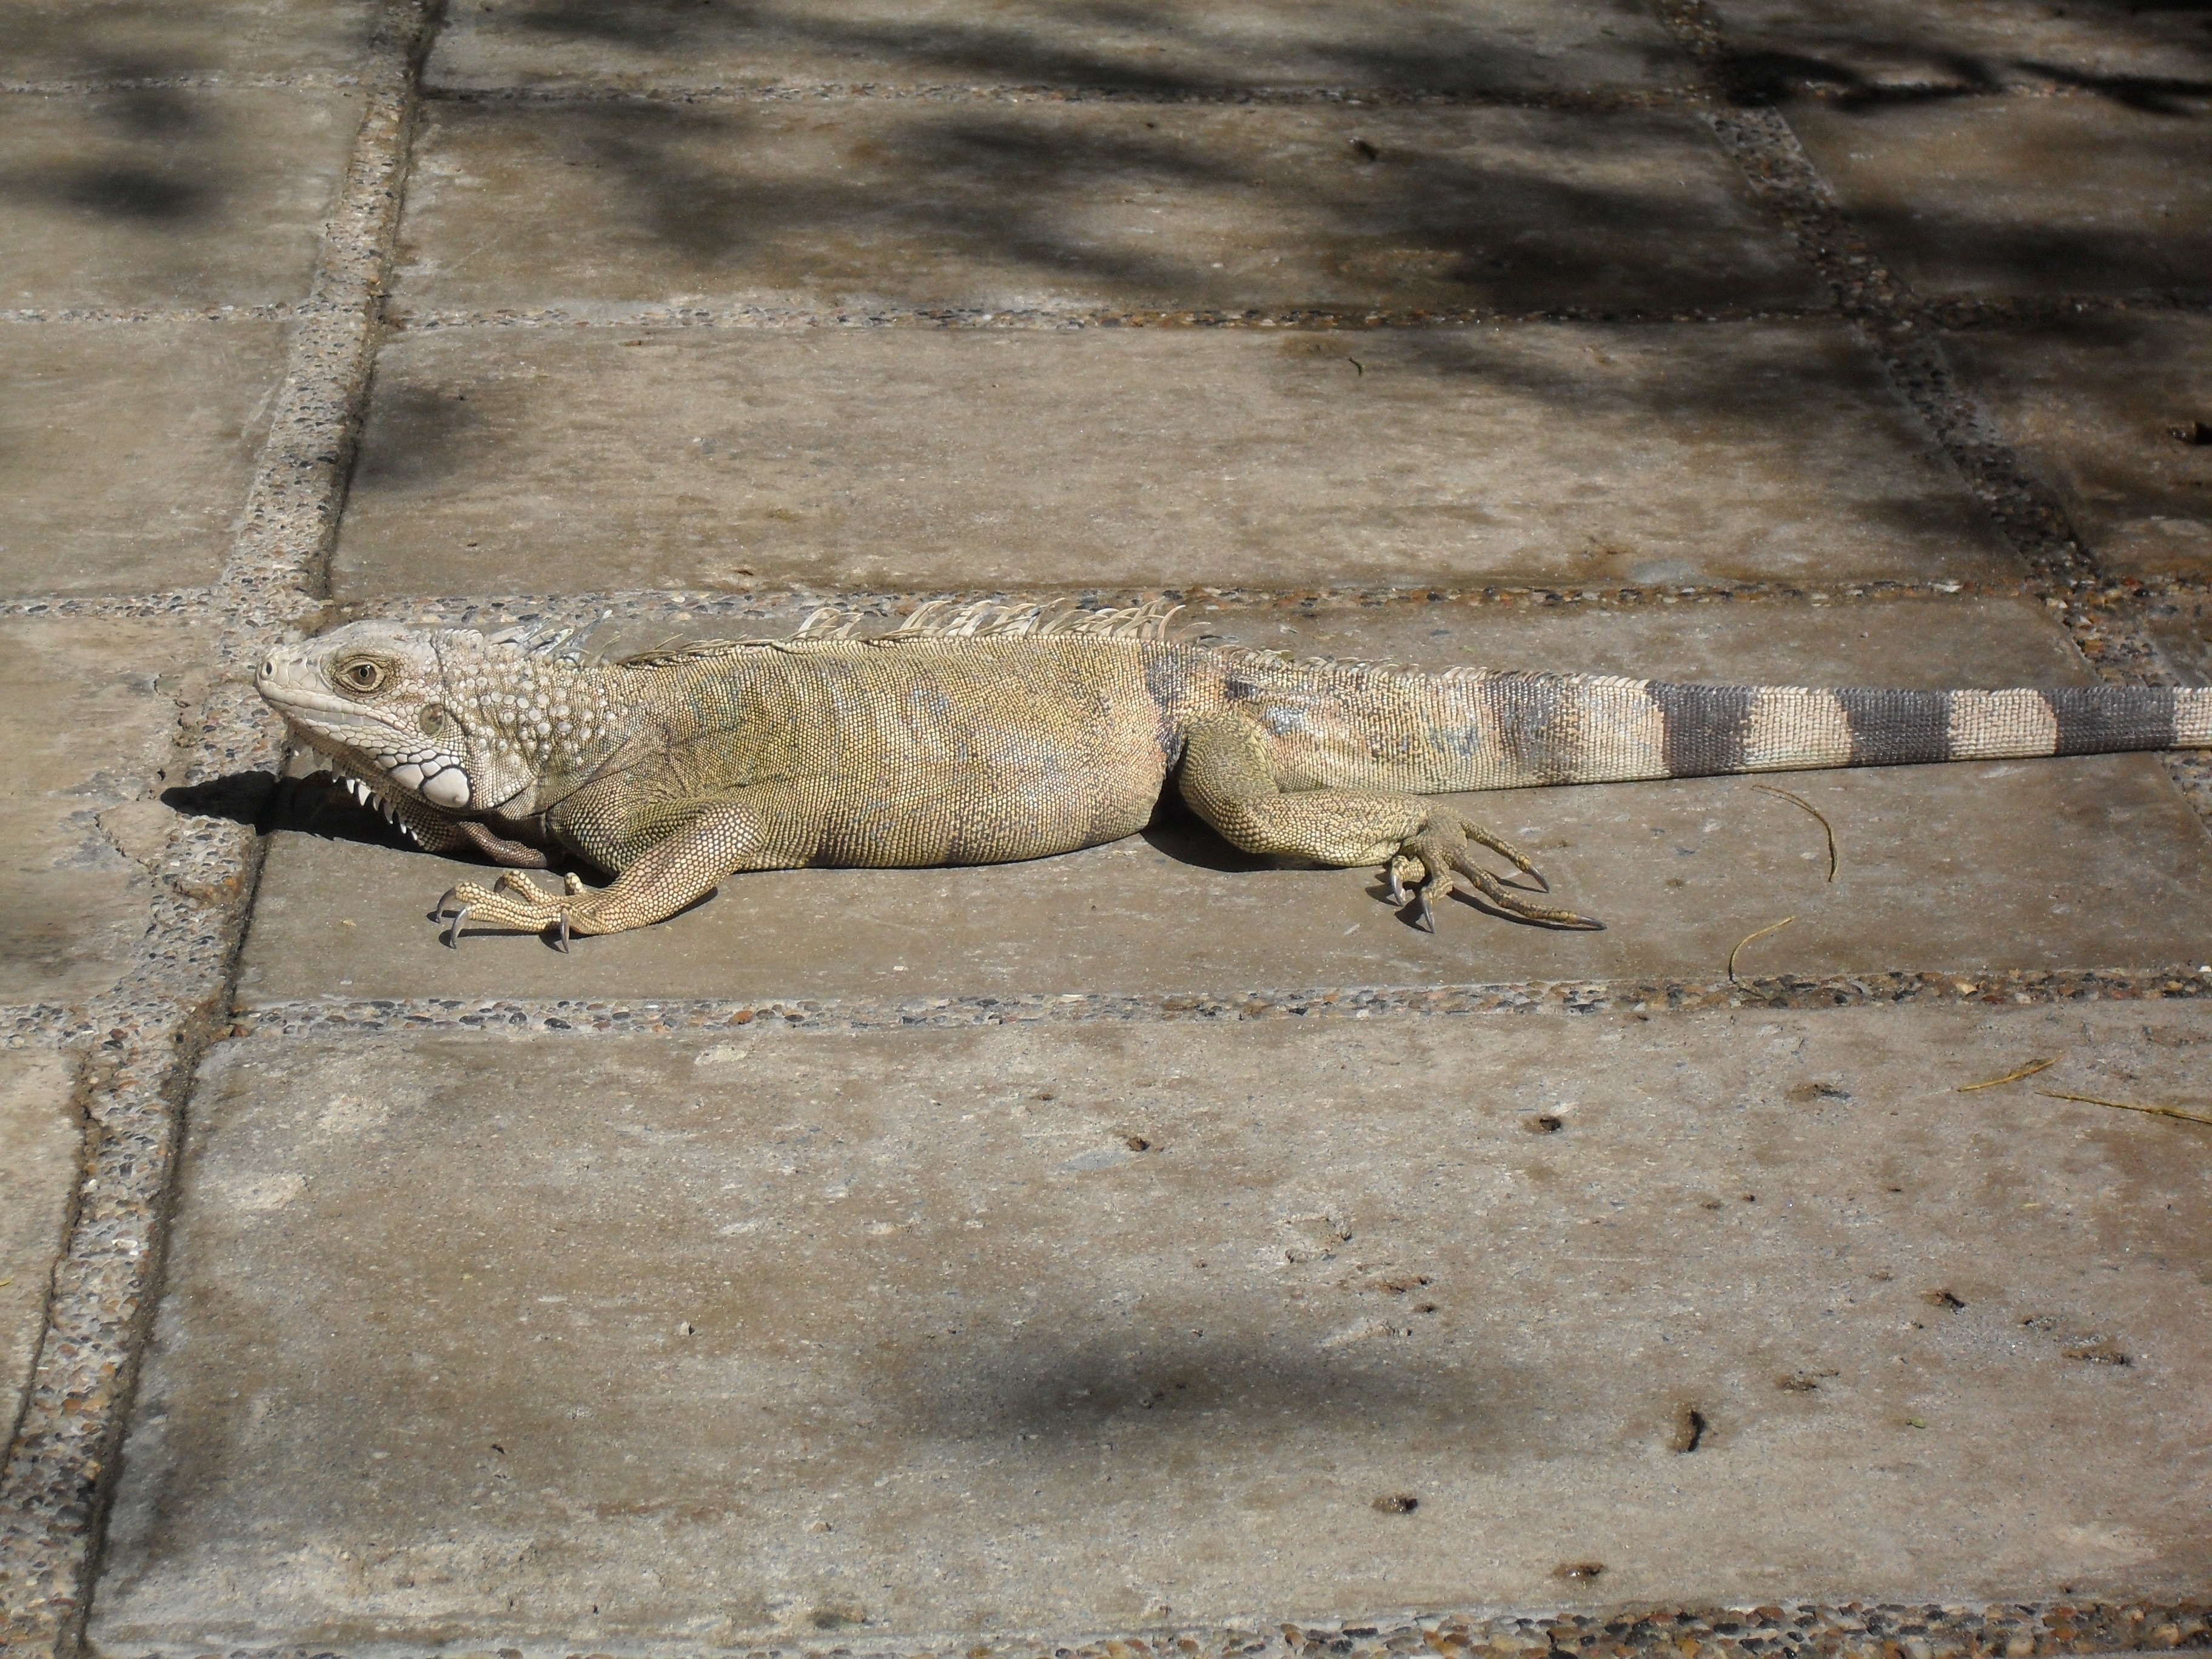
wildlife, zoo, reptile, iguana, fauna, lizard, crocodile, animals, vertebrate, crocodilia, komodo dragon, scaled reptile, nile crocodile